World government

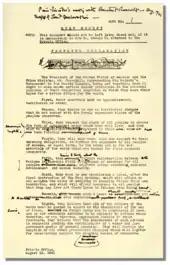
Winston Churchill's edited copy of the final draft of the Atlantic Charter

The Atlantic Charter was a published statement agreed between the United Kingdom and the United States. It was intended as the blueprint for the postwar world after World War II, and turned out to be the foundation for many of the international agreements that currently shape the world. The General Agreement on Tariffs and Trade (GATT), the post-war independence of British and French possessions, and much more are derived from the Atlantic Charter. The Atlantic charter was made to show the goals of the allied powers during World War II. It first started with the United States and Great Britain, and later all the allies would follow the charter. Some goals include access to raw materials, reduction of trade restrictions, and freedom from fear and wants. The name, The Atlantic Charter, came from a newspaper that coined the title. However, Winston Churchill would use it, and from then on the Atlantic Charter was the official name. In retaliation, the Axis powers would raise their morale and try to work their way into Great Britain. The Atlantic Charter was a stepping stone into the creation of the United Nations.